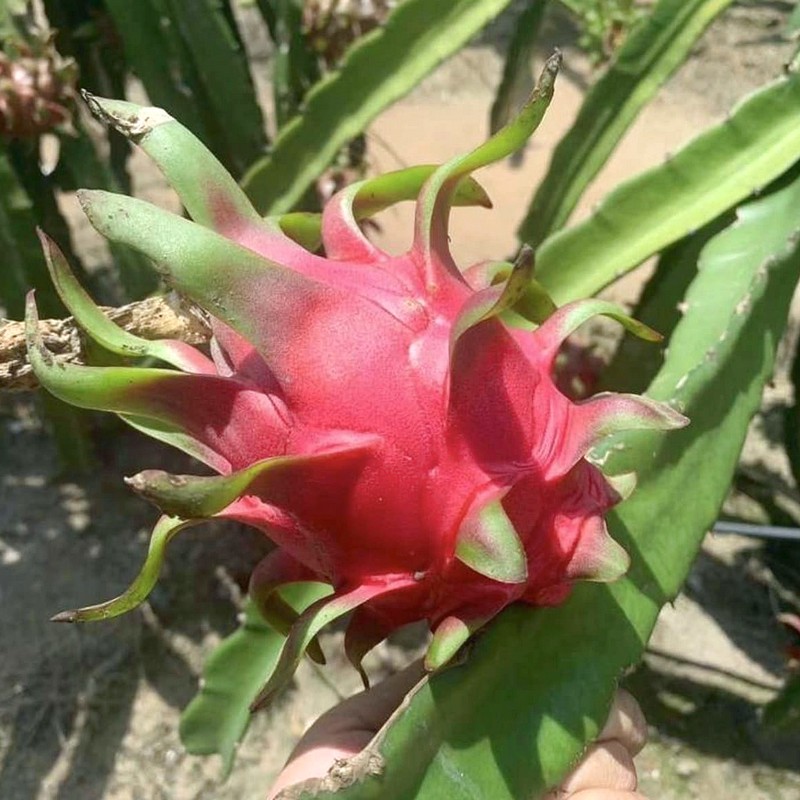
Label: Fresh Dragon Fruit